Assassination of Gertrude of Merania

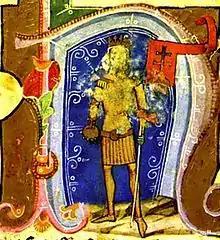
Andrew II depicted in "Illuminated Chronicle"

In order to support his protege Danylo Romanovich against Mstislav Mstislavich, Andrew II departed for a new royal campaign against the Principality of Halych in the summer of 1213. During his absence, Hungarian lords captured and murdered Gertrude and many of her courtiers. Late 19th-century Hungarian historian Gyula Pauler was the first scholar, who compiled a professional synthesis, as well as a detailed examination of the circumstances of the murder, based on comprehensive source research and considering the conditions of the era. His findings were unanimously accepted by Hungarian historiography in the following decades.